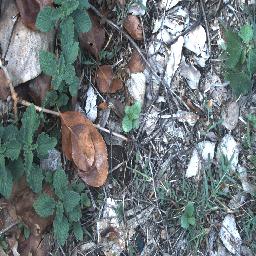
Label: negative